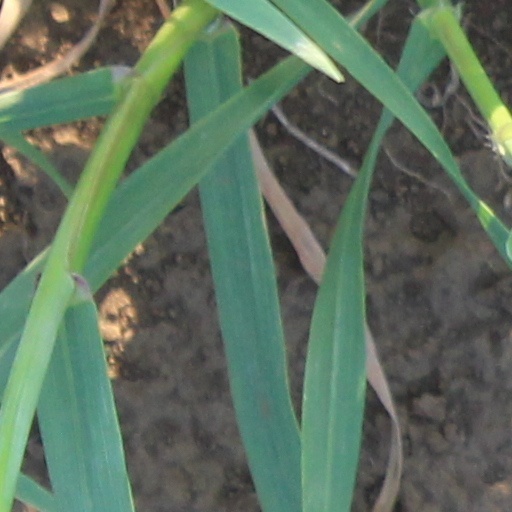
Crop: wheat